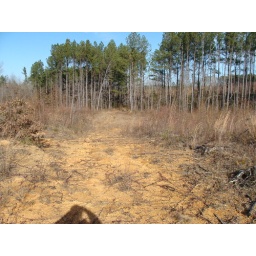
pine trees left in SMZ